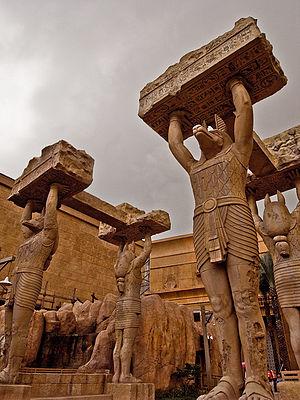
Universal Studios Singapore est un parc d'attractions situé sur l'île de Sentosa à Singapour ouvert le 18 mars 2010.